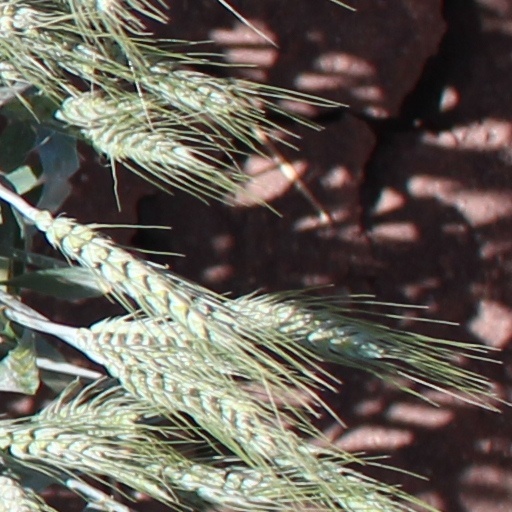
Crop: wheat